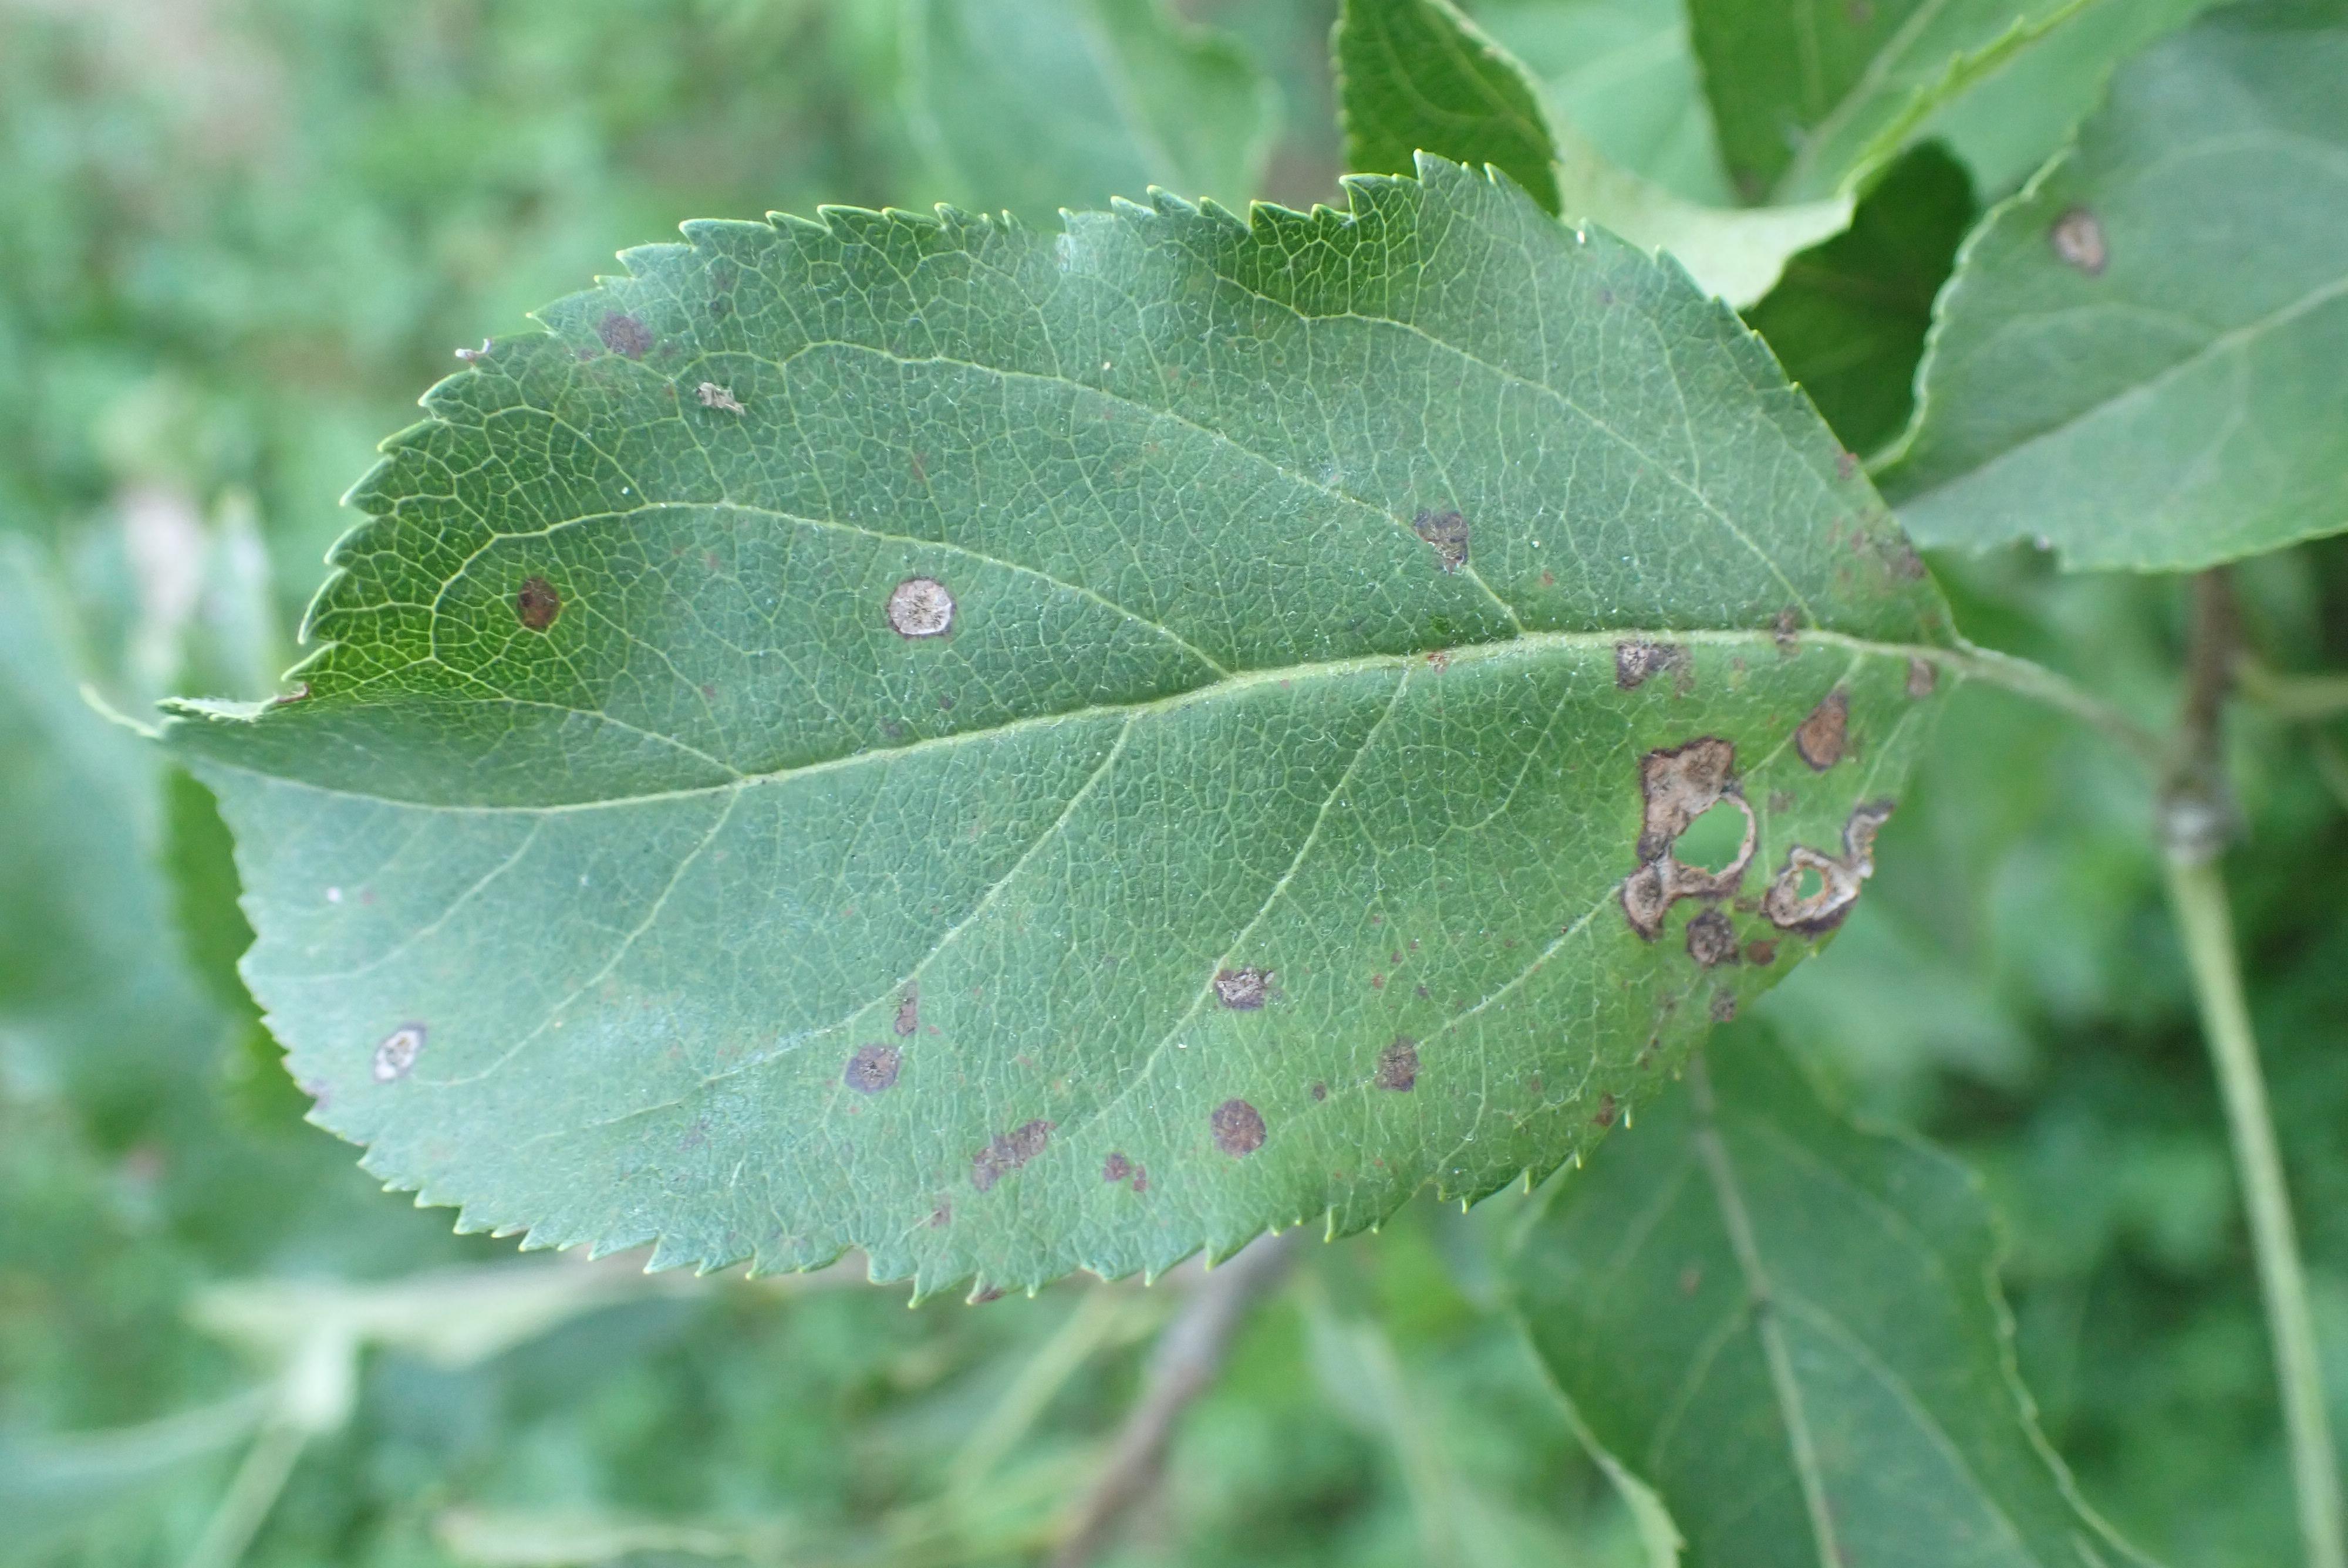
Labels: frog_eye_leaf_spot, complex